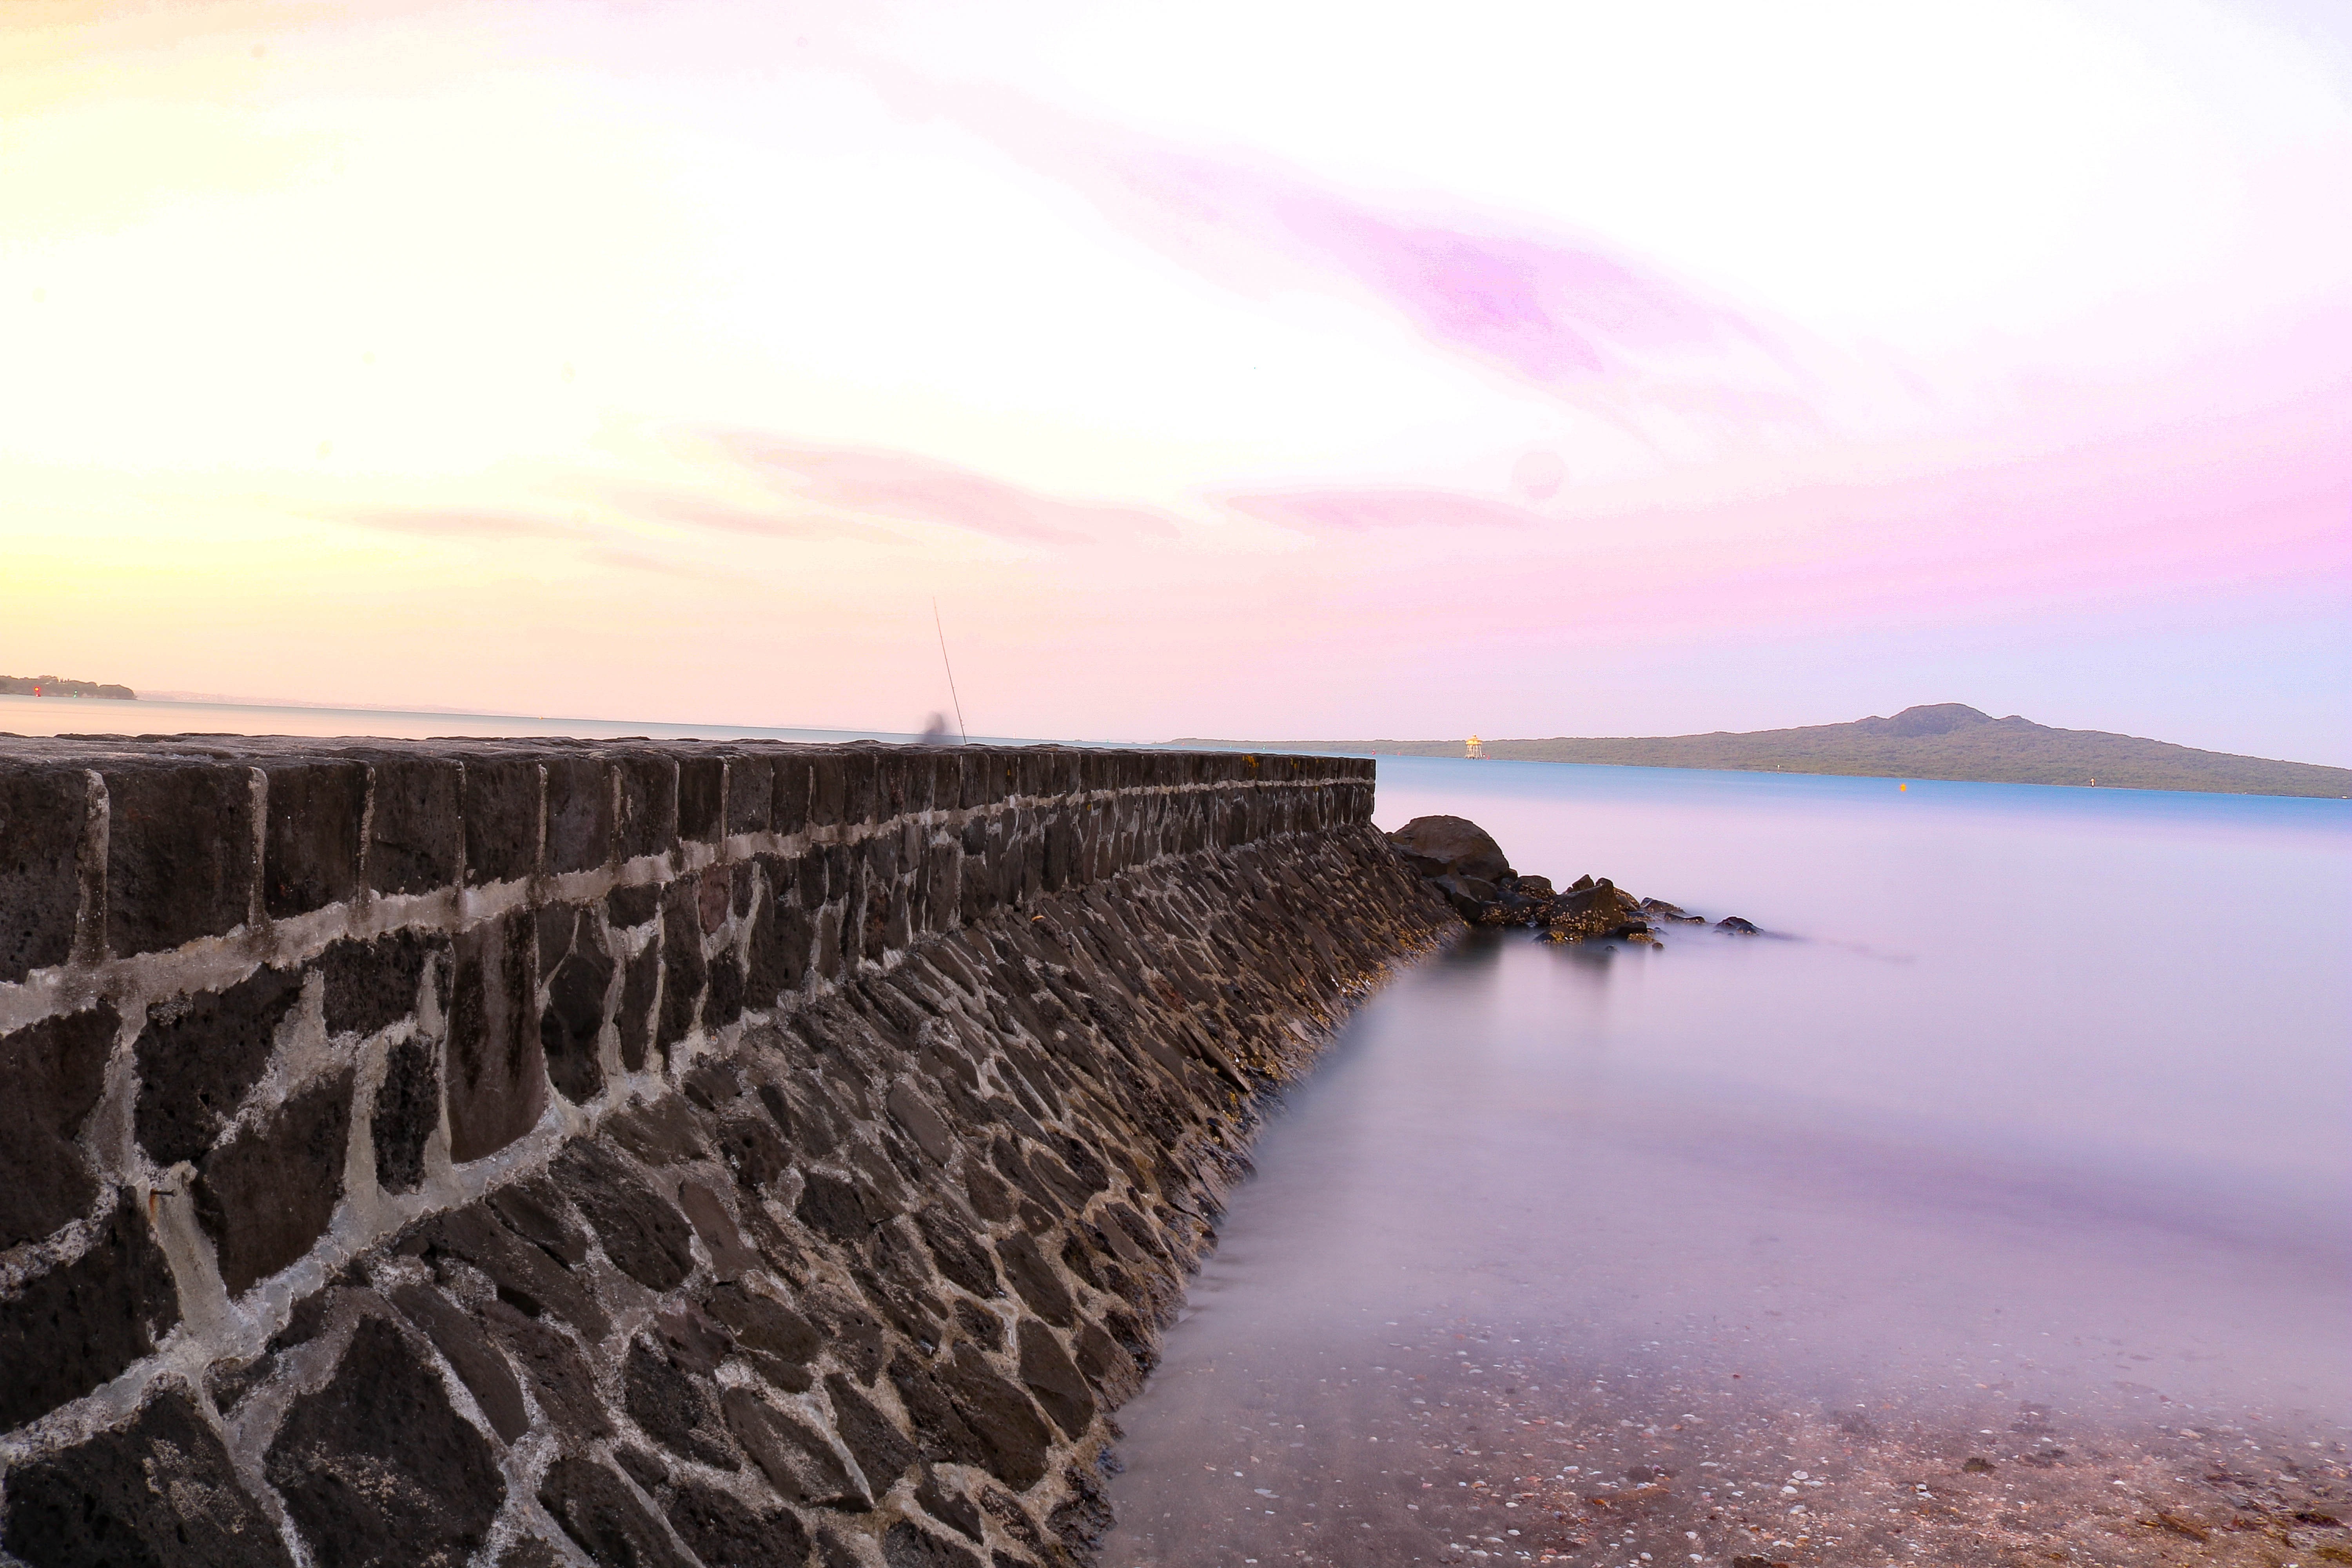
beach, sea, coast, sand, horizon, sunrise, sunset, morning, shore, wave, dawn, dusk, bay, reservoir, auckland, mission bay